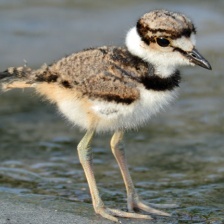
Species: KILLDEAR
Scientific name: CHARADRIUS VOCIFERUS